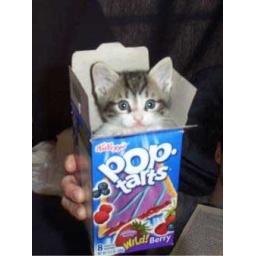
cat in a box